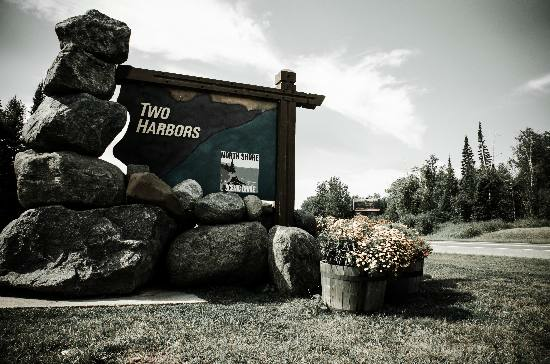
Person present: No